Donkey Punch (2008 film)

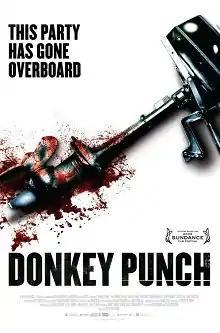
Theatrical release poster

Donkey Punch is a 2008 British horror thriller film directed by Olly Blackburn and written by Blackburn and David Bloom. Starring Nichola Burley, Sian Breckin, Tom Burke, Jaime Winstone and Julian Morris, it follows a group of English people on holiday in Spain who end up fighting for their lives.